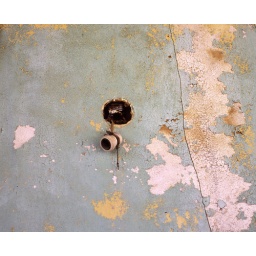
Decaying wall in abandoned building interior